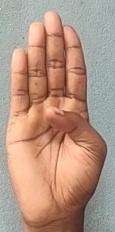
ASL sign: B